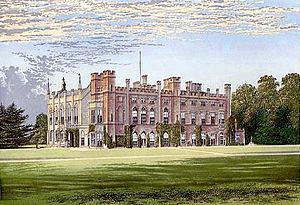
Arthur Algernon Capell était un aristocrate anglais qui est devenu comte d'Essex en 1839.